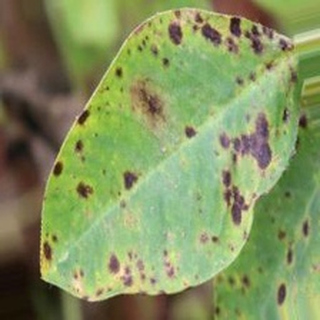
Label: groundnut_late_leaf_spot